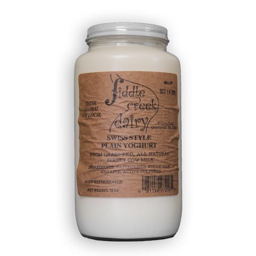
yogurt from % grass fed cows packed in a glass jar .